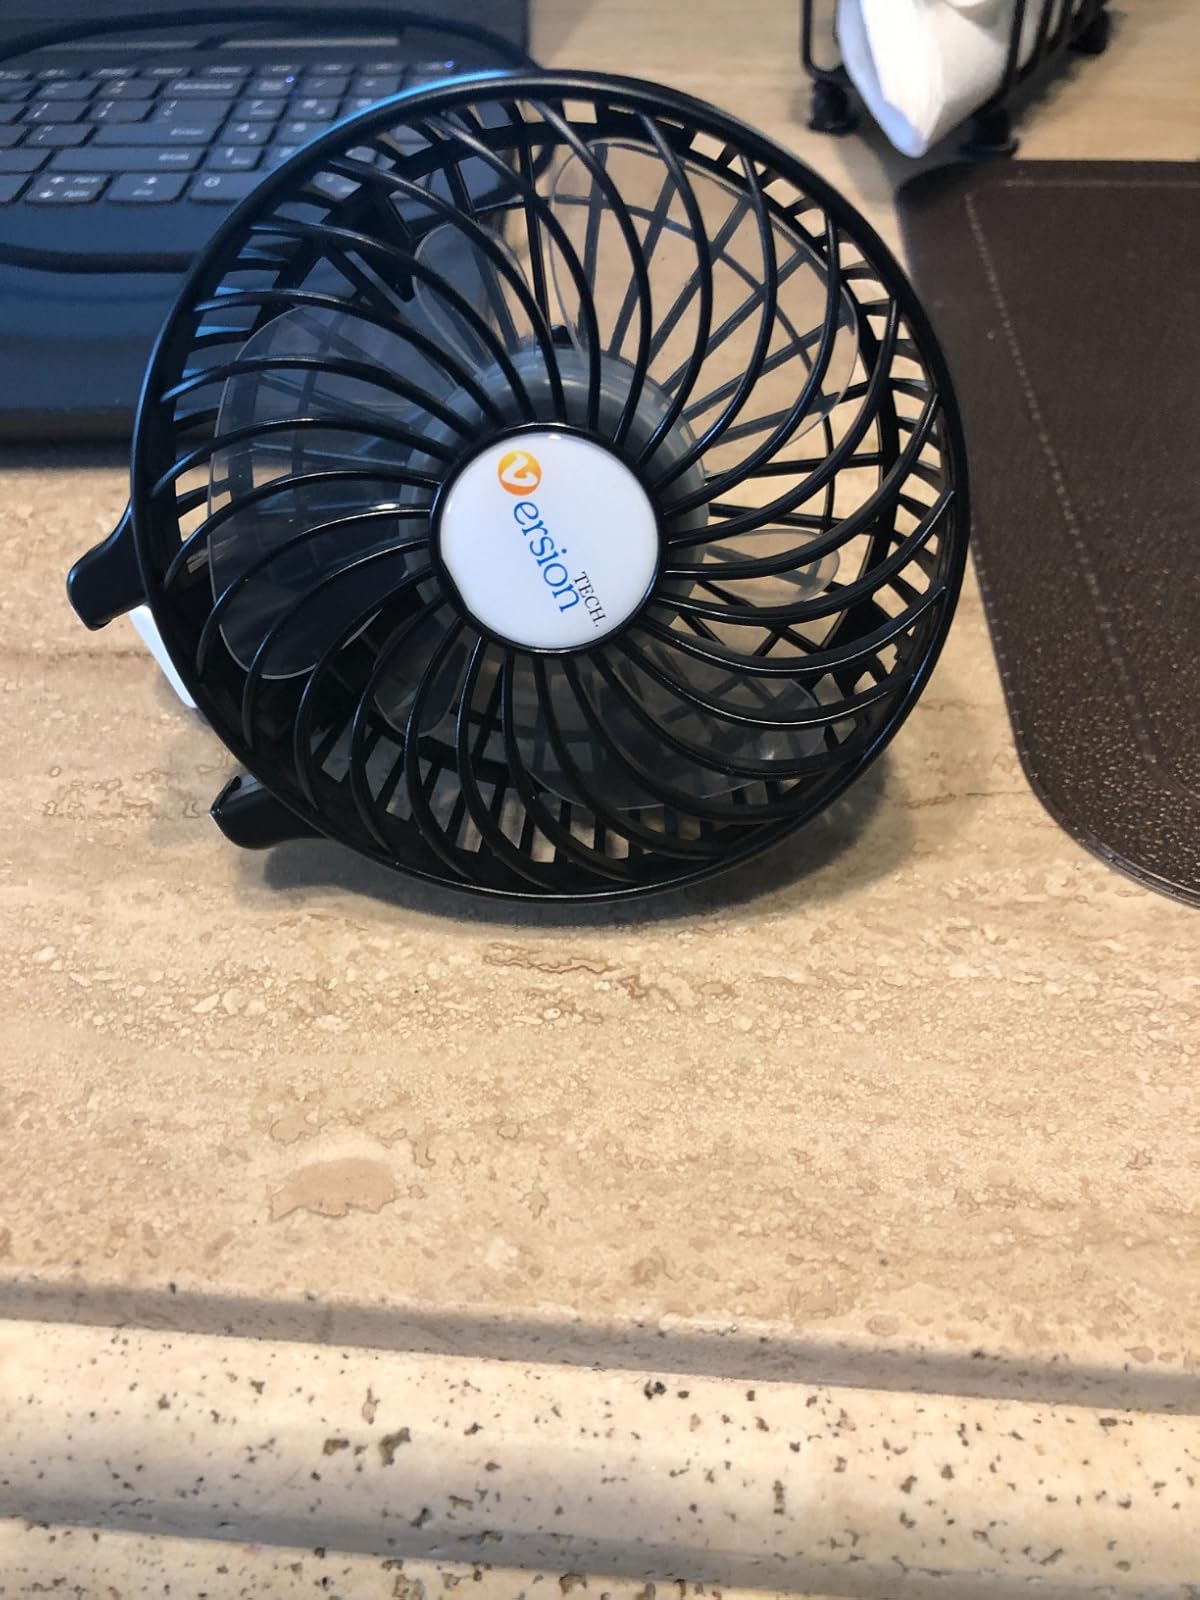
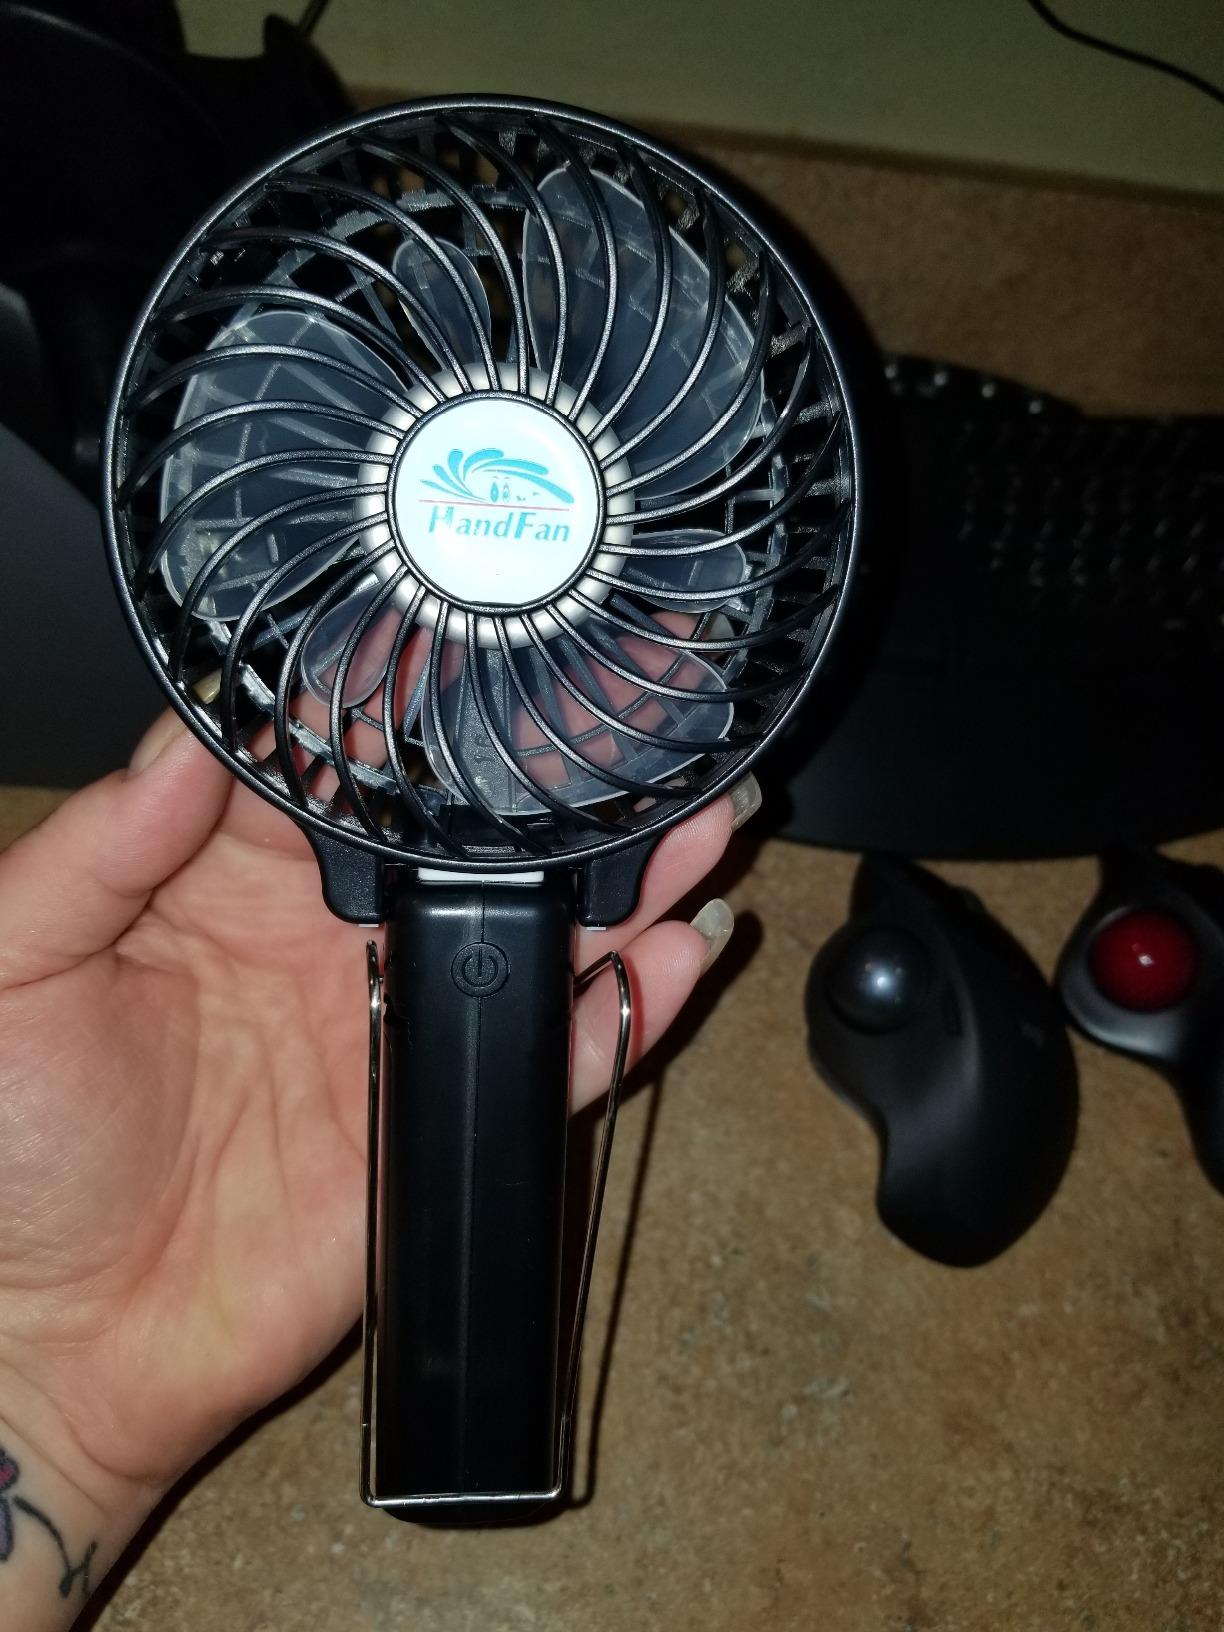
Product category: fan
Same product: yes